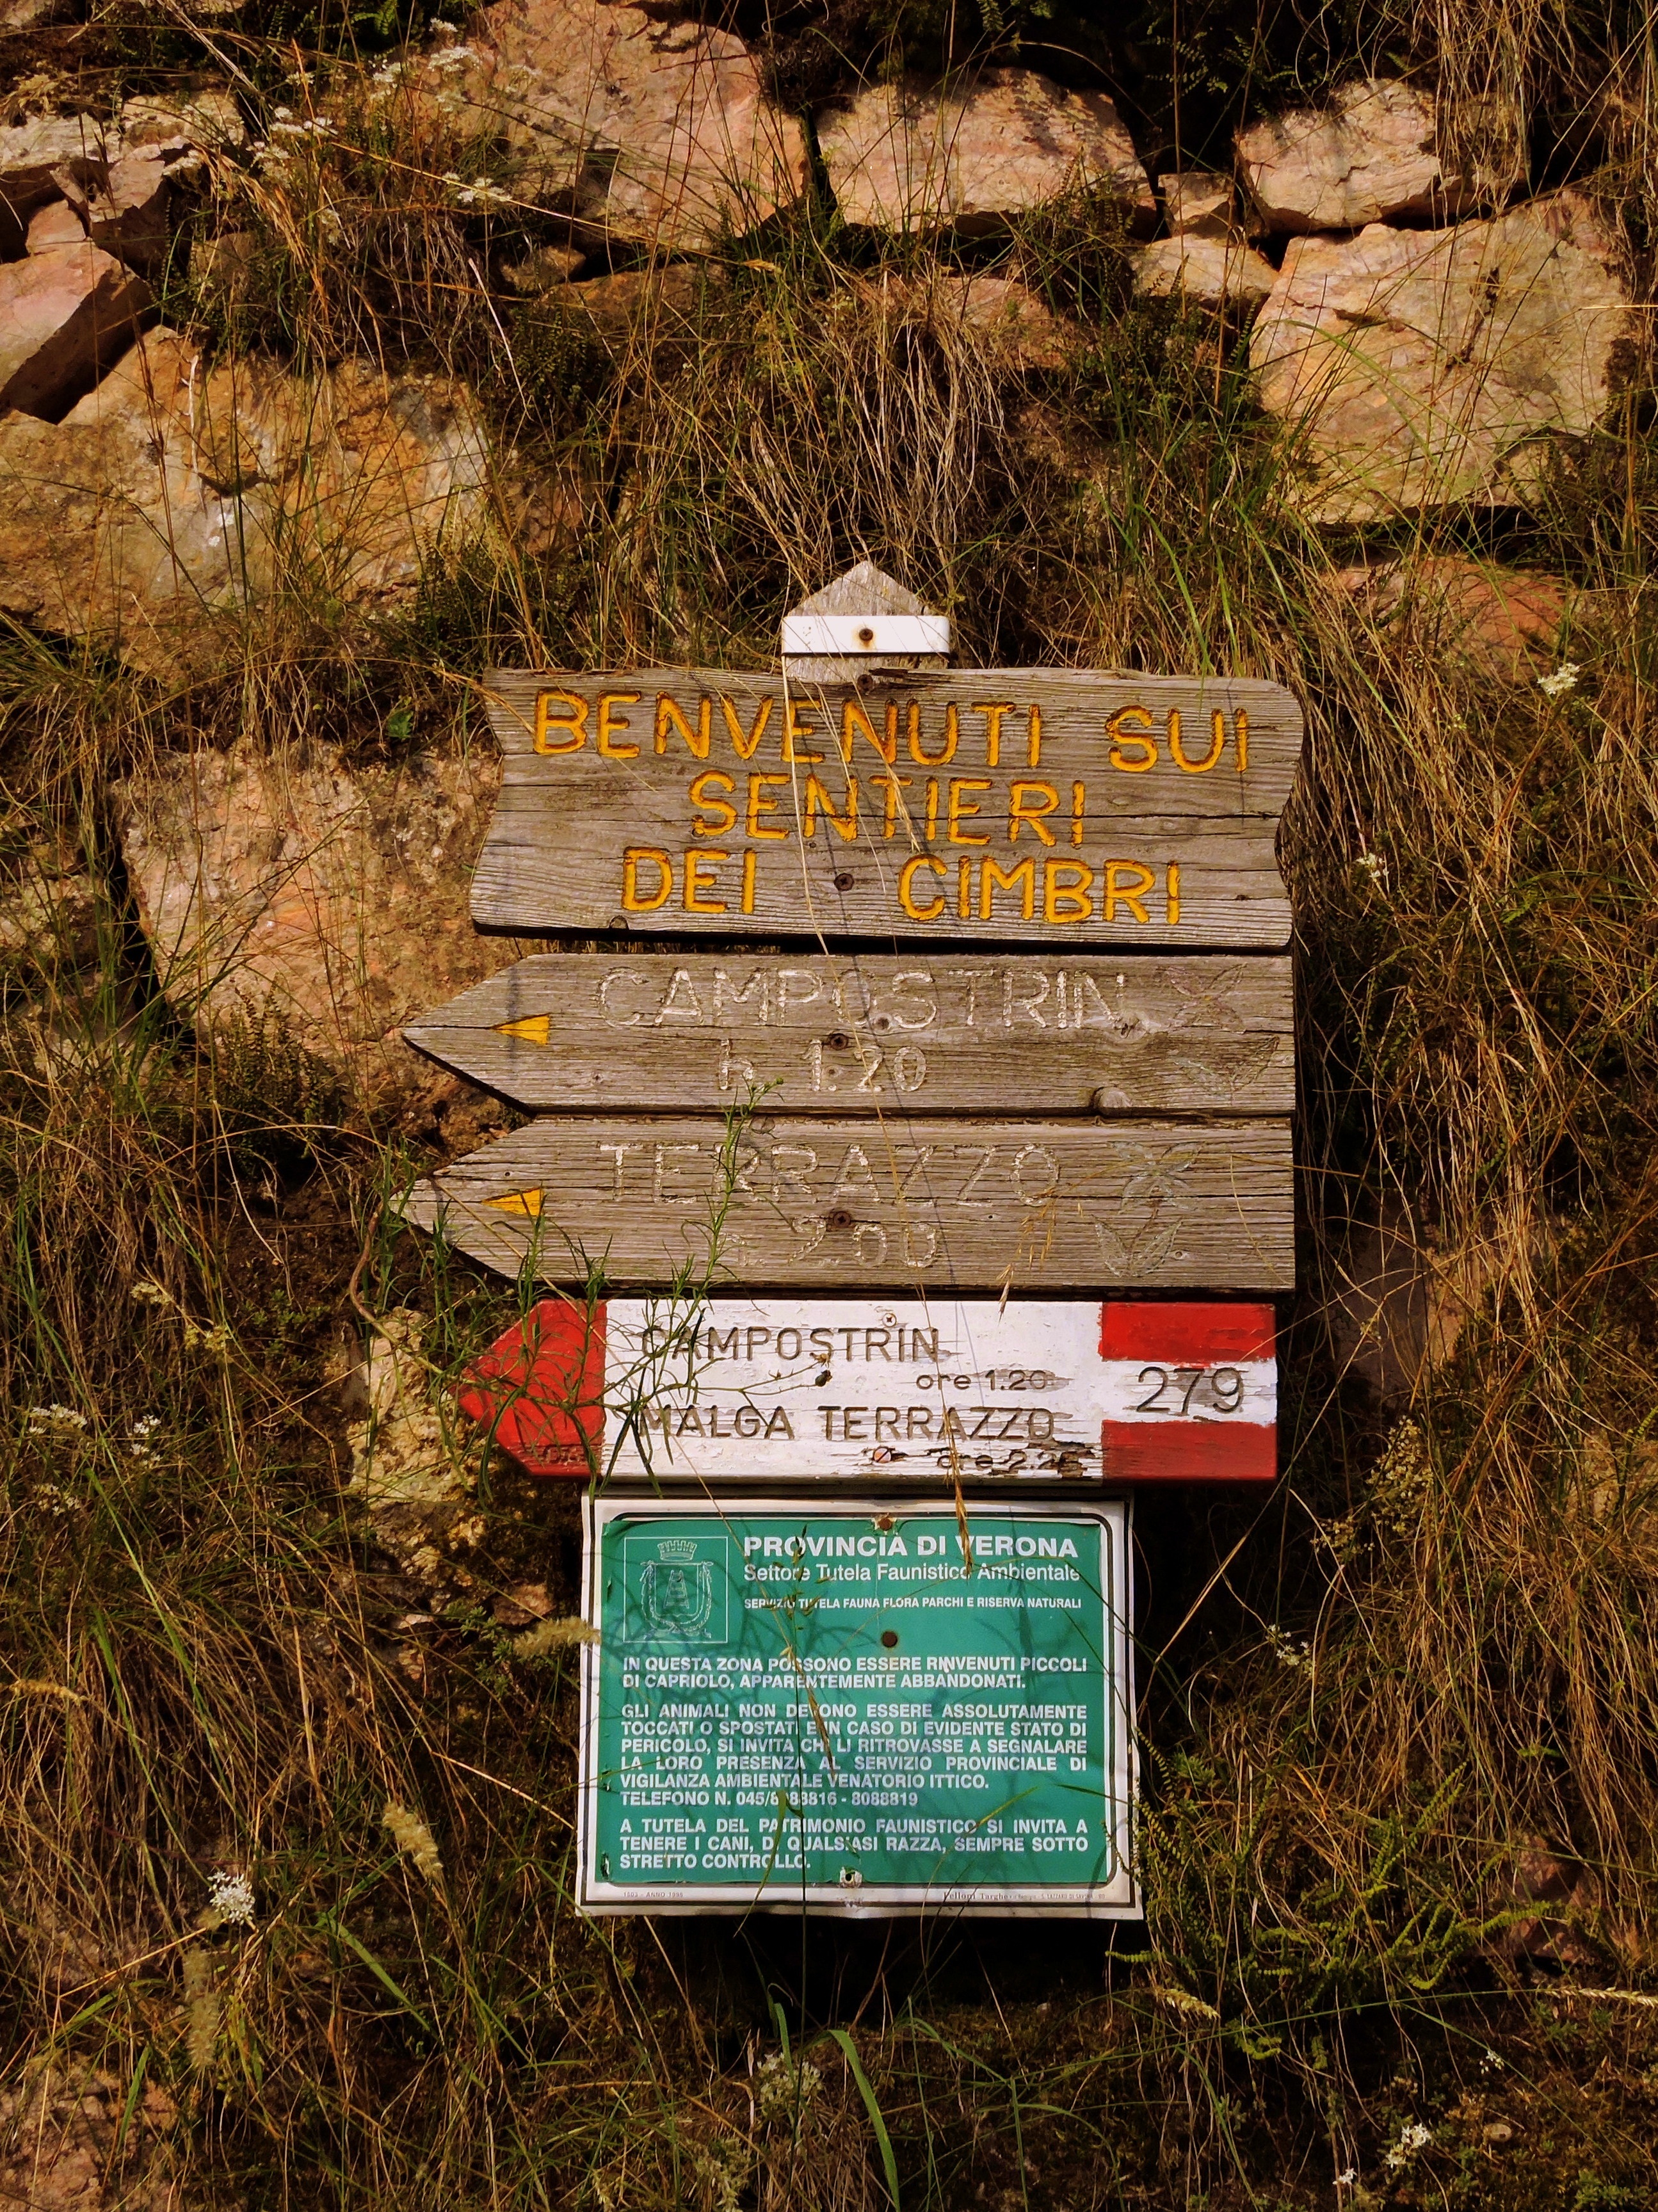
tree, forest, rock, wilderness, wood, hiking, trail, leaf, walk, autumn, soil, signal, geology, crossroads, cartel, arrows, habitat, natural environment